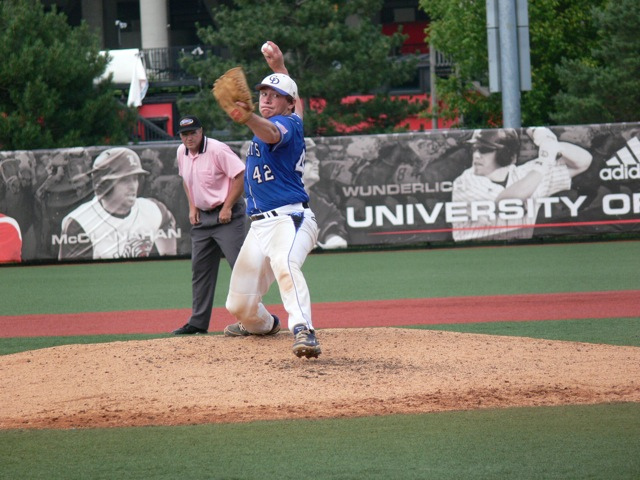
một người đàn ông đang lấy đà để ném quả bóng chày